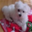
Label: dog